Mockingbird

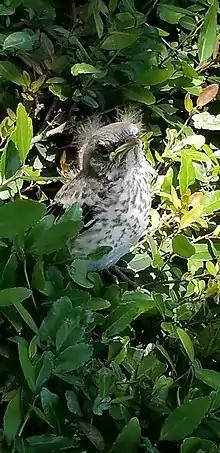
Fledgling stage of the northern mockingbird

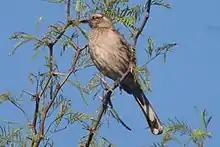
The Chilean mockingbird, "Mimus thenca"

When the survey voyage of HMS "Beagle" visited the Galápagos Islands in September to October 1835, the naturalist Charles Darwin noticed that the mockingbirds "Mimus thenca" differed from island to island, and were closely allied in appearance to mockingbirds on the South American mainland. Nearly a year later when writing up his notes on the return voyage he speculated that this, together with what he had been told about Galápagos tortoises, could undermine the doctrine of stability of species. This was his first recorded expression of doubts about species being immutable, which led to his being convinced about the transmutation of species and hence evolution.